List of colonial governors of Massachusetts

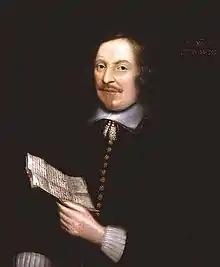
Half-length portrait of a man wearing black with a white lace collar. He holds a paper with writing in his left hand.

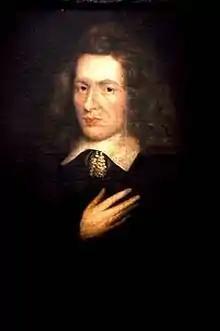
Half-length portrait of a man wearing black with a white lace collar. His right hand is held over his heart.

The Wessagusset Colony (sometimes called the Weston Colony or Weymouth Colony) was a short-lived trading colony located in Weymouth, Massachusetts. It was settled in August 1622 by approximately 55 colonists who were ill-prepared for colonial life and lacking adequate provisions. The colony was dissolved in late March 1623, and the surviving colonists either joined the Plymouth Colony or returned to England.